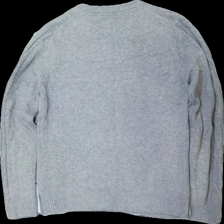
View: back
Type: Sweater
Category: Men
Brand: Morris
Colors: Grey
Material: 56% nylone 44% viscose
Pattern: Logo print
Cut: Regular
Size: M
Season: All
Damage location: top center
Damage 2 location: middle left
Damage 3 location: middle right
Price range: 100-150
Recommended usage: Reuse
Description: grå stickad långärmad tröja med logga på armen